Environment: real
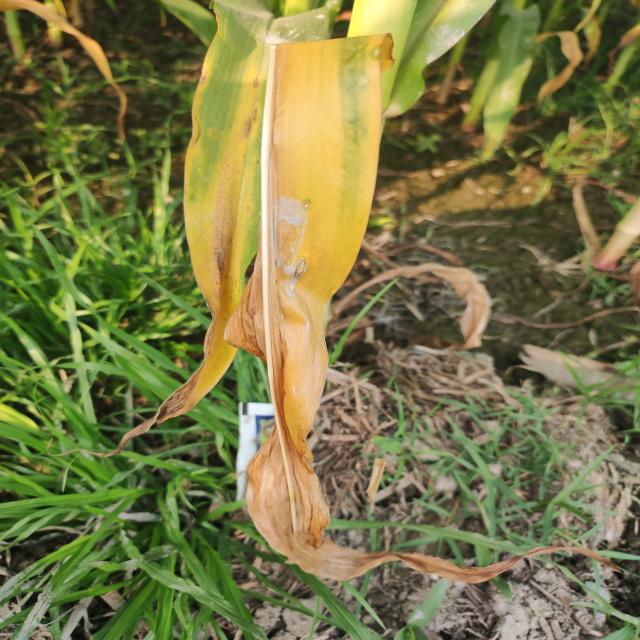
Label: nitrogen_deficiency